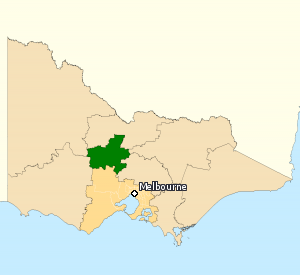
La circonscription de Bendigo est une circonscription électorale australienne dans l'État du Victoria. La circonscription a été créée en 1901 et est l'une des 75 circonscriptions de la première élection fédérale. Elle porte le nom de la ville de Bendigo. Dans les premières années de la fédération, la circonscription se composait seulement de Bendigo et de ses environs mais, plus tard, elle a inclus des villes comme Echuca, Castlemaine, Maryborough et Seymour. Aujourd'hui, elle comprend Bendigo, Castlemaine, Kyneton, Maldon et Maryborough. Bendigo a toujours été un siège disputé, changeant régulièrement de mains entre Parti travailliste australien et partis conservateurs. Bendigo a eu 15 députés, ce qui en fait, avec la circonscription de Denison, la deuxième circonscription ayant eu le plus grand nombre de députés de toute l'Australie. Ses membres les plus connus ont été son premier député, Sir John Quick, qui fut un partisan de la fédération de premier plan, et le Premier ministre Billy Hughes, qui, bien qu'originaire de Sydney, représenta Bendigo pendant deux mandats au moment où le Parlement fédéral se réunissait à Melbourne.